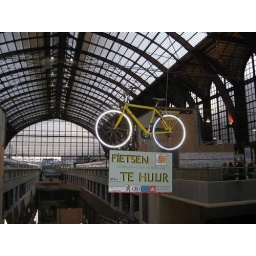
Big yellow bike hanging in the station